Vidisha Museum

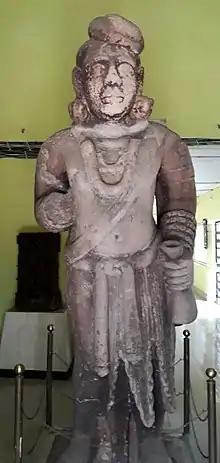
Vidisha Yaksha, 2nd century BCE.

Vidisha Museum or Vidisha District Museum is the main museum of the city of Vidisha, ancient Besnagar.